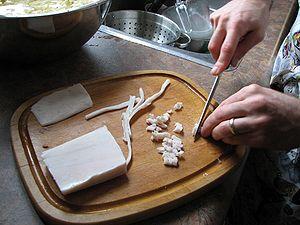
La tourtière du Lac-Saint-Jean est un met folklorique québécois de la famille des tourtes. Dans le langage commun, surtout à l'extérieur du Saguenay–Lac-Saint-Jean, les termes « tourtière » et « pâté à la viande » sont parfois utilisés en tant que synonymes, car ils sont tous deux des cuissons à base de viande hachée recouverte de pâte. Toutefois, la tourtière dite du Lac-St-Jean se diffère au moins par sa pâte plus épaisse, la présence de cubes de pomme de terre et de viandes et de bouillon, de même qu'elle prend généralement place dans un contenant bien plus large et profond. Dans ce cas, elle est donc préparée de manière à donner au minimum une dizaine de portions, ce qui la rend propice aux fêtes telles que celles de la fin décembre.